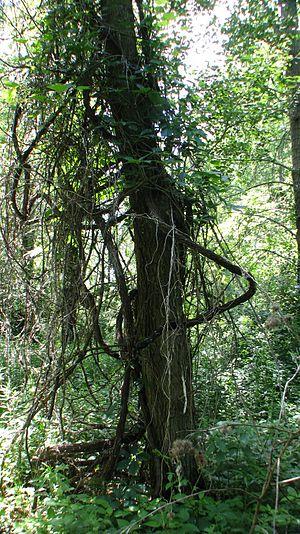
Îles aux raisins ou îles Boucherville
La culture de la vigne en hautain est une méthode culturale connue depuis l'Antiquité. Cette façon de faire fut particulièrement utilisée par les Grecs, les Scythes et les Romains.
La viticulture au Canada connaît un essor sans précédent, en particulier en Ontario et en Colombie-Britannique. Elle est basée sur l'utilisation conjointe de cépages nobles de Vitis vinifera et d'hybrides plus résistants aux conditions hivernales. Son produit le plus réputé au niveau international est le vin de glace.
Le vignoble du Québec est une région viticole du Canada située dans les régions des Cantons de l'Est, de la Montérégie, de la Capitale-Nationale, des Basses Laurentides, de Lanaudière et du Centre-du-Québec. L'on trouve même quelques vignobles et dans le Bas-Saint-Laurent.